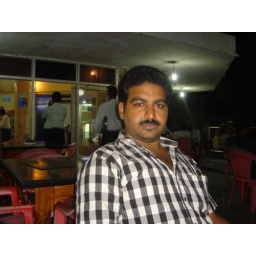
You can actually hear the waves roar if you take the tables in the roof top